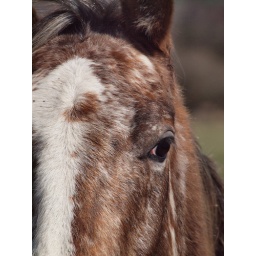
A very curious beast in a very muddy field